John Barnes European Football

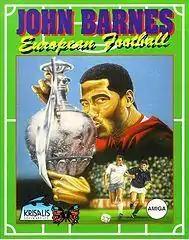

John Barnes European Football is a soccer video game developed by Krisalis and published in 1992. The game was endorsed by footballer John Barnes.